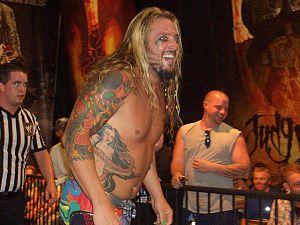
Nick Cvjetkovich est un lutteur professionnel canadien d'origine anglaise et serbe, mieux connu sous The Original Sinn ou plus simplement Sinn. Il a travaillé pour la Total Nonstop Action Wrestling et la World Wrestling Entertainment.